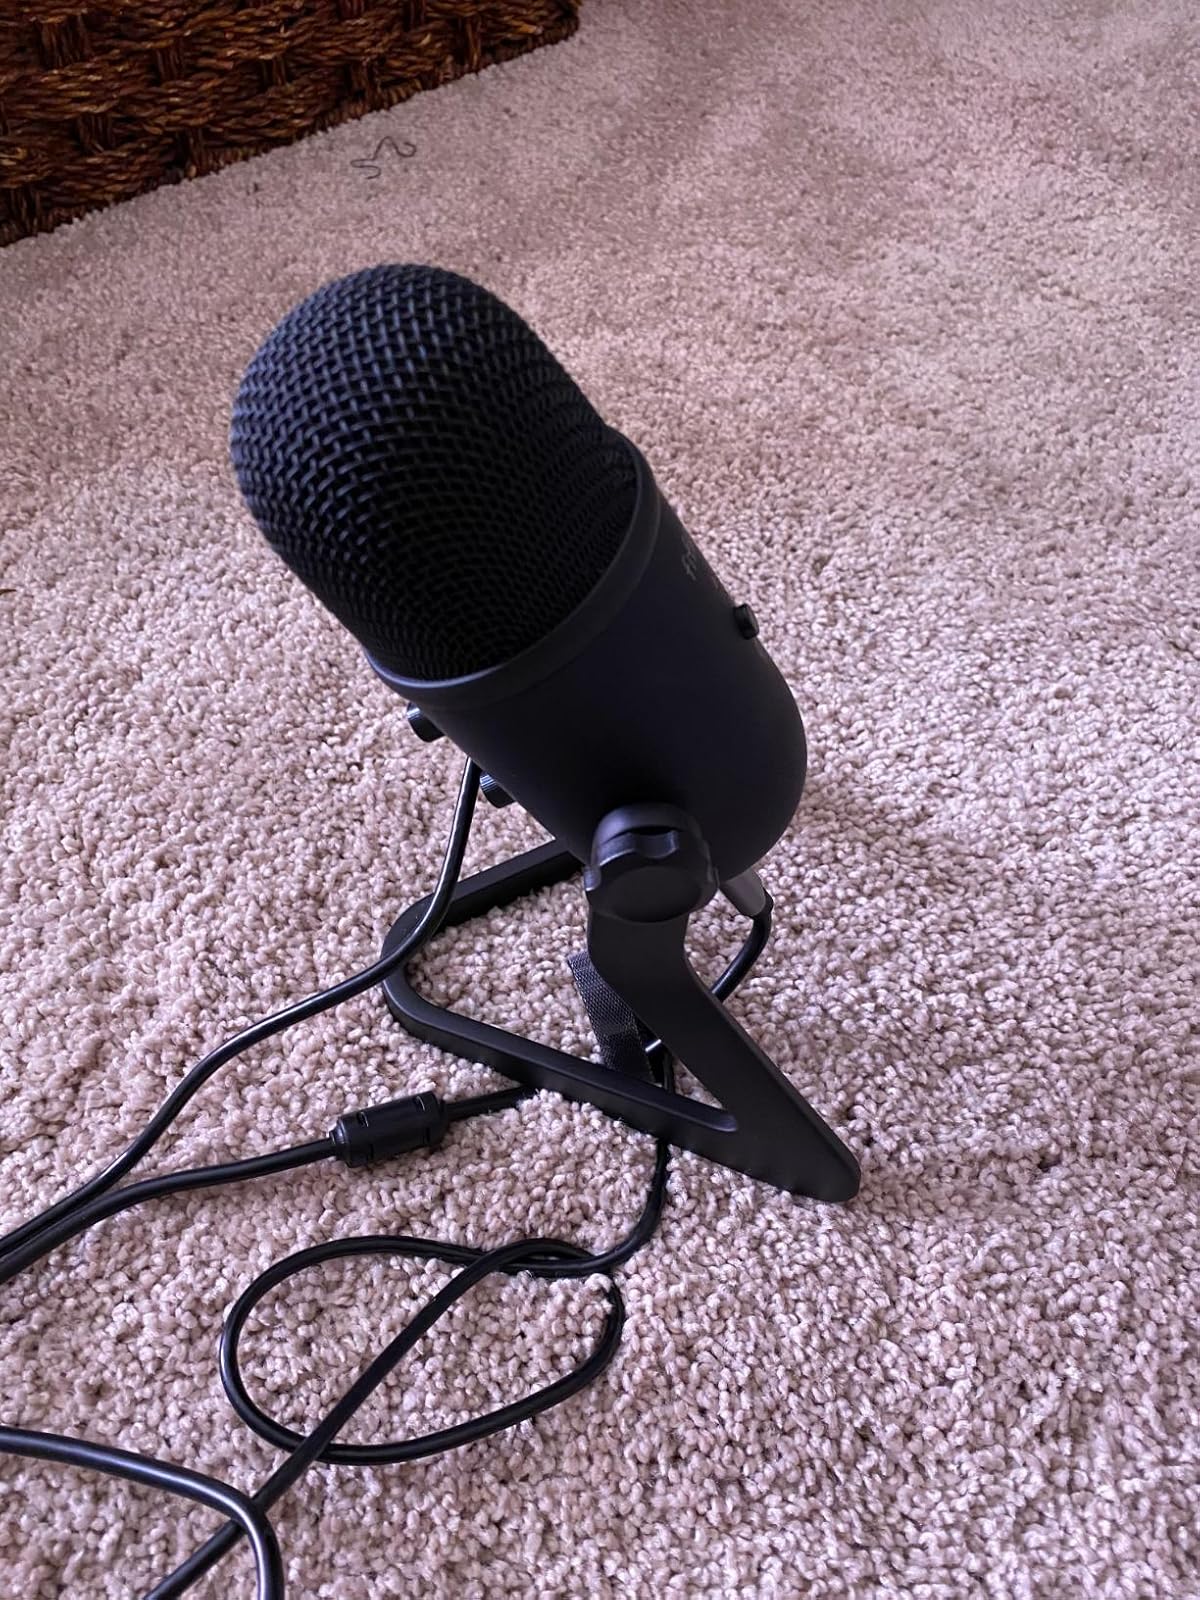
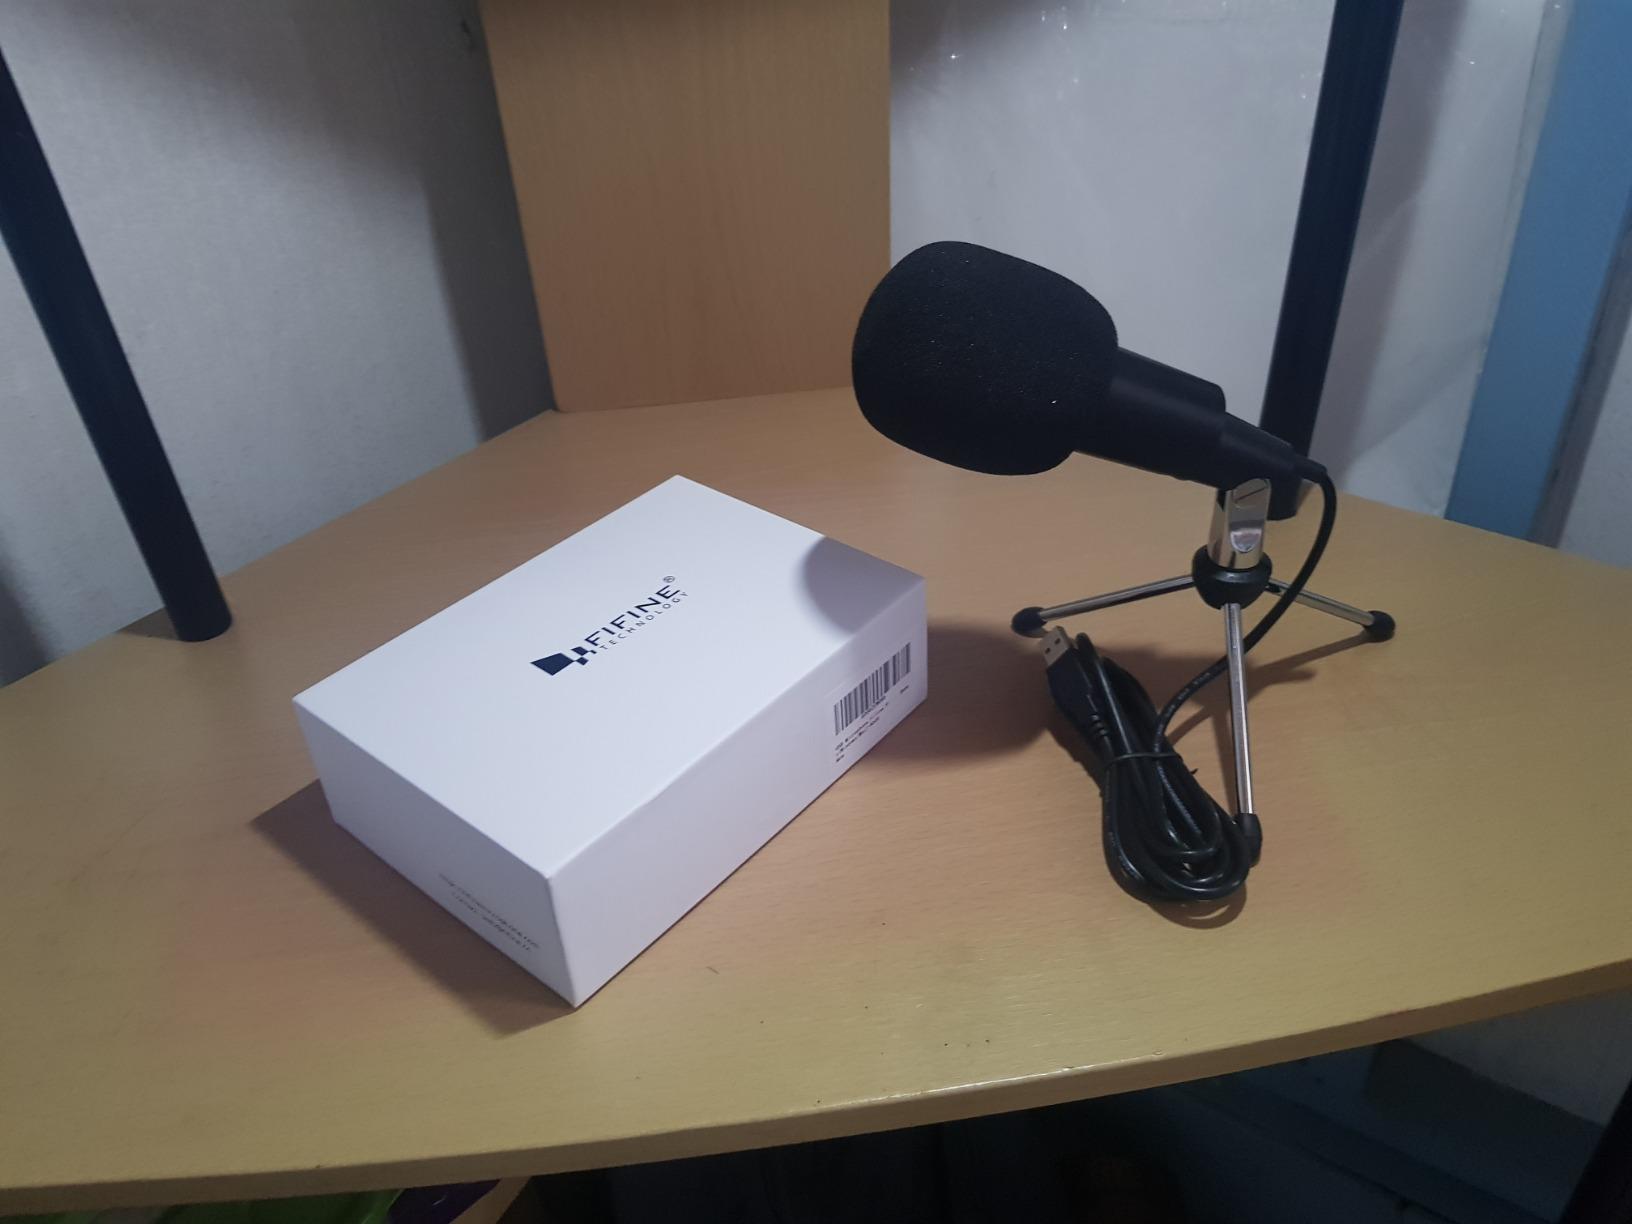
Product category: microphone
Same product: no